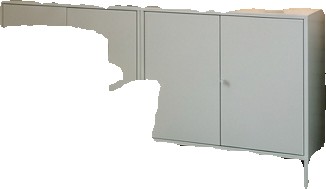
Surface category: cabinetry